John Street (snooker referee)

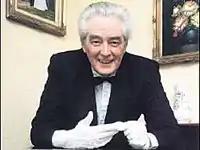
John Street

Arthur John Street (3 January 1932 – 6 January 2009) better known as John Street, was an English professional snooker referee.